Wadi Naqab

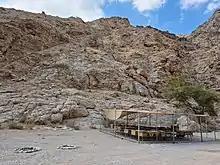
Honey bee hives in the Wadi Naqab

The area around Wadi Naqab was traditionally held by members of the Naqbiyin tribe, from whom it derives its name, but was gradually bought up by members of the Habus tribe after the Naqbiyin fell foul of local rulers, likely pre-Al Qasimi (in the period 1695–1740) and many moved to Dibba and Khor Fakkan. The Habus made the money to buy the land from labouring in date gardens, share cropping arable land and raising livestock. By about 1800, Wadi Naqab was considered to be Habus territory. Cultivating wheat and dates, the Habus of Wadi Naqab traded wheat, honey, live goats, dairy products such as ghee (clarified butter) and firewood in Ras Al Khaimah town, buying metal tools, coffee, salt and clothing.